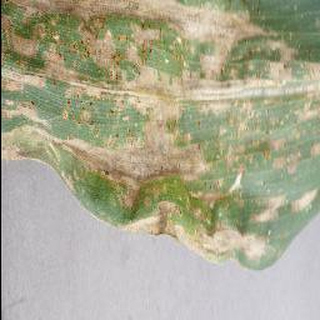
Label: corn_cercospora_leaf_spot